Russ Jones

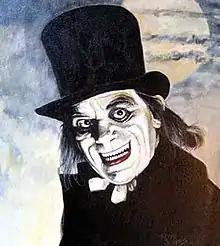
Russ Jones's painting of Lon Chaney, Sr. in "London After Midnight".

Russ Jones (born July 16, 1942 in Ontario) is a Canadian novelist, illustrator, and magazine editor, active in the publishing and entertainment industries over a half-century, best known as the creator of the magazine "Creepy" for Warren Publishing. As the founding editor of "Creepy" in 1963, he is notable for a significant milestone in comics history by proving there was a readership eager to read graphic stories in a black-and-white magazine format rather than in a color comic book.